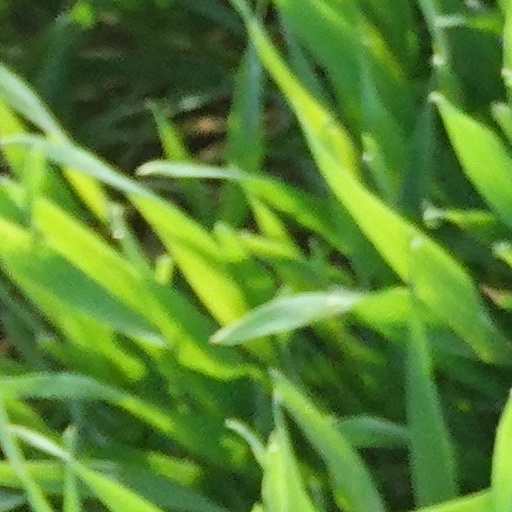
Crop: wheat